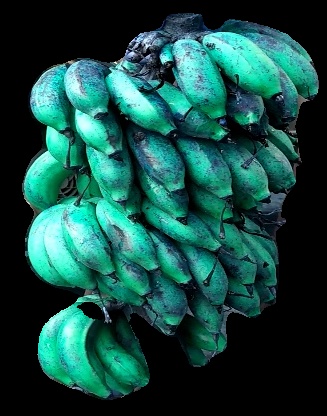
Variety: rasbale
Grade: grade3